Chả lụa
Also known as:
ca - Catalan: Chả lụa
de - German: Chả lụa
es - Spanish: Chả lụa
fr - French: Mortadelle vietnamienne
hu - Hungarian: Chả lụa
id - Indonesian: Chả lụa
jv - Javanese: Chả lụa
ko - Korean: 조 루어
pt - Portuguese: Chả lụa
uk - Ukrainian: Ча луа
vi - Vietnamese: Giò lụa
yue - Cantonese: 扎肉
zh - Chinese: 扎肉
Category: meat (pork sausage)
Cuisine: Vietnamese
Associated cuisines: Vietnamese
Area: Vietnam
Countries: Vietnam
Region: South Eastern Asia

This dish is made of lean pork, potato starch, garlic, ground black pepper, and fish sauce.

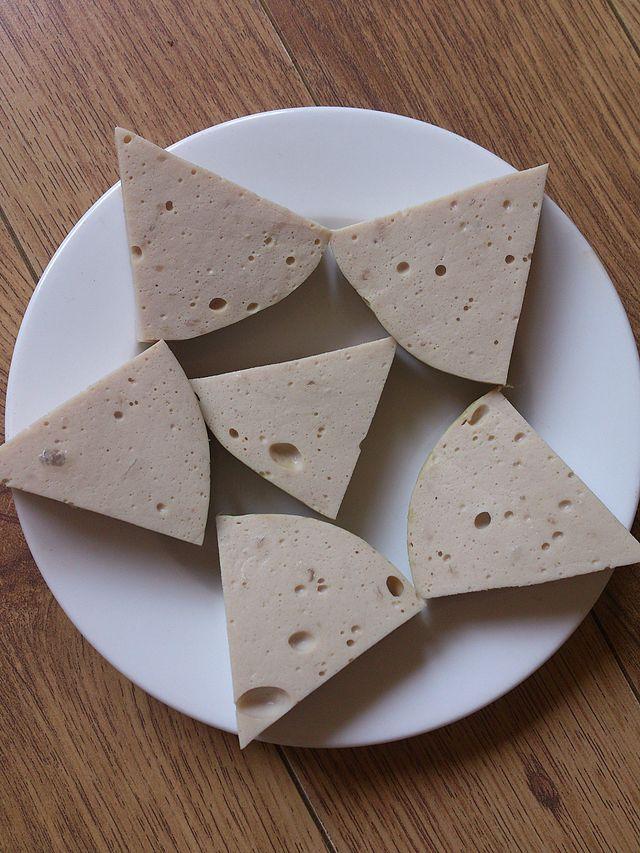
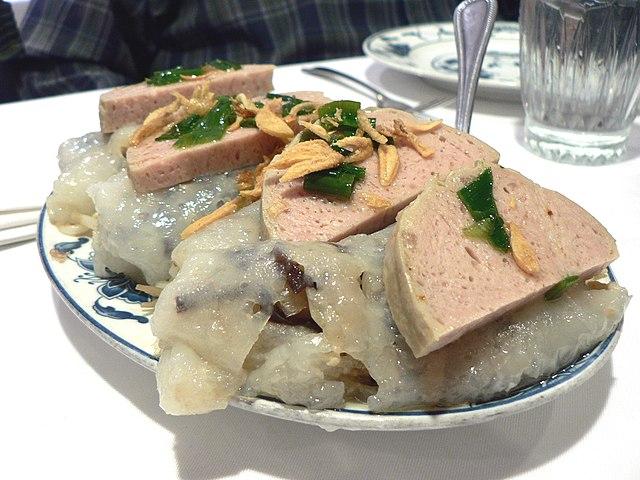
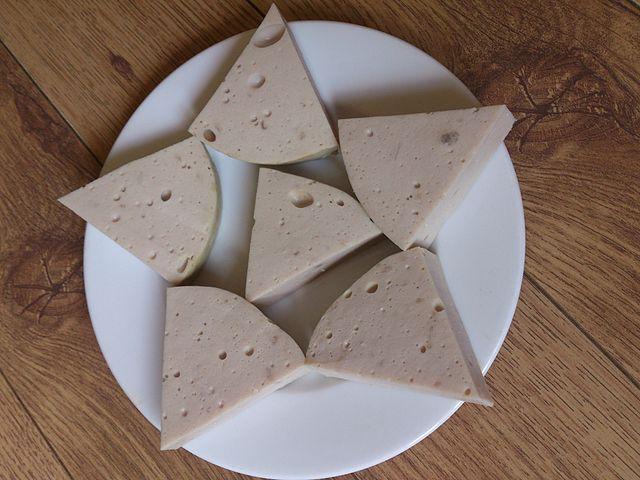